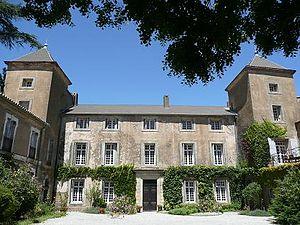
Le château de Pardailhan, à Pardailhan (Hérault)
Pardailhan est une commune française située dans le département de l'Hérault en région Occitanie.
Le château de Pardailhan est une ancienne demeure seigneuriale bâtie vers 1650. Cet édifice est situé dans le village de Pardailhan, département de l'Hérault.